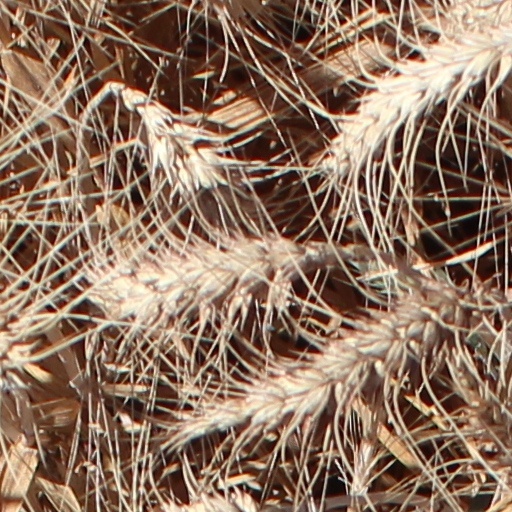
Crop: wheat